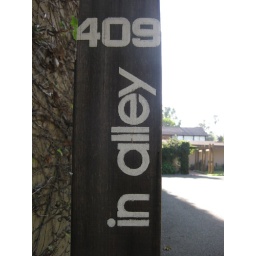
Painted street address on wooden post in Southern California.